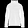
Label: Pullover